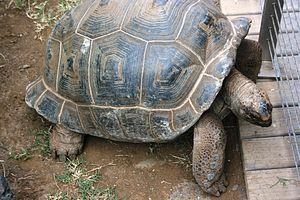
Tortue géante des Seychelles à Kélonia